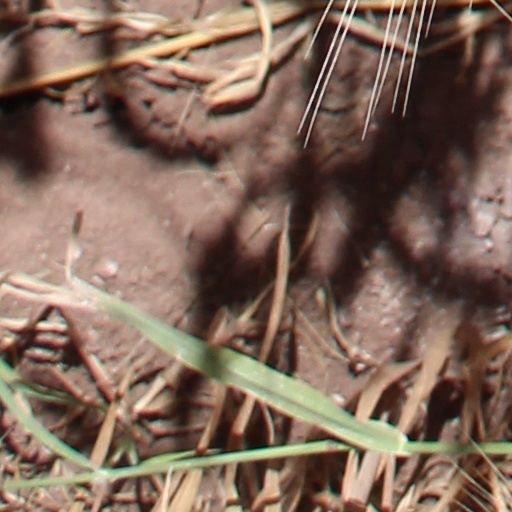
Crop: wheat